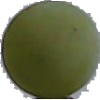
Label: Grape White 4